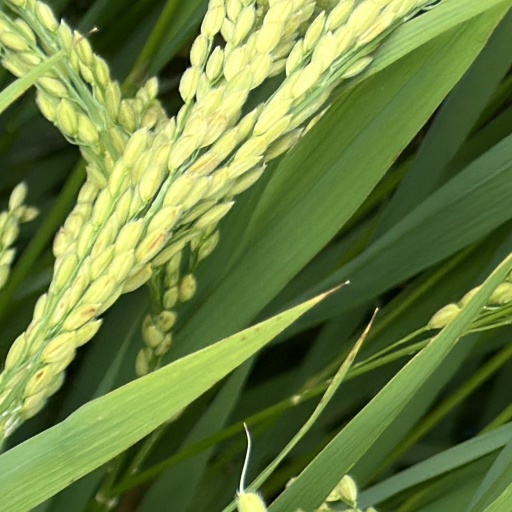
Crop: rice